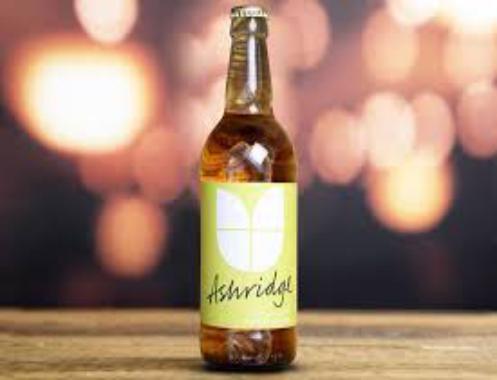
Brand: Ashridge Cider
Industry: Food